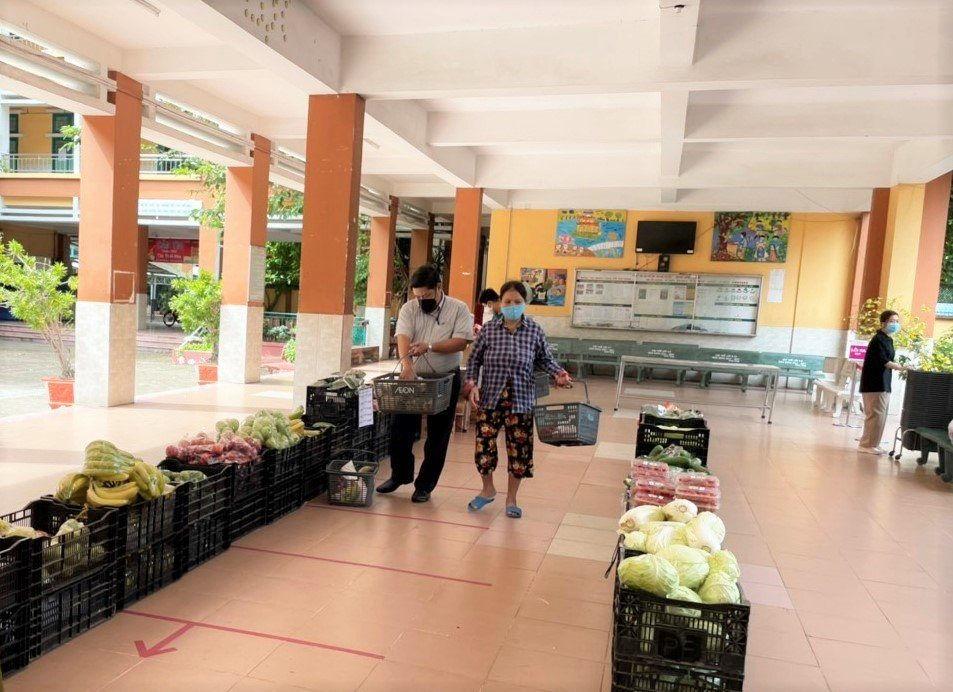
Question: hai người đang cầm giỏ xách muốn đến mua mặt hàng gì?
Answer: rau củ quả